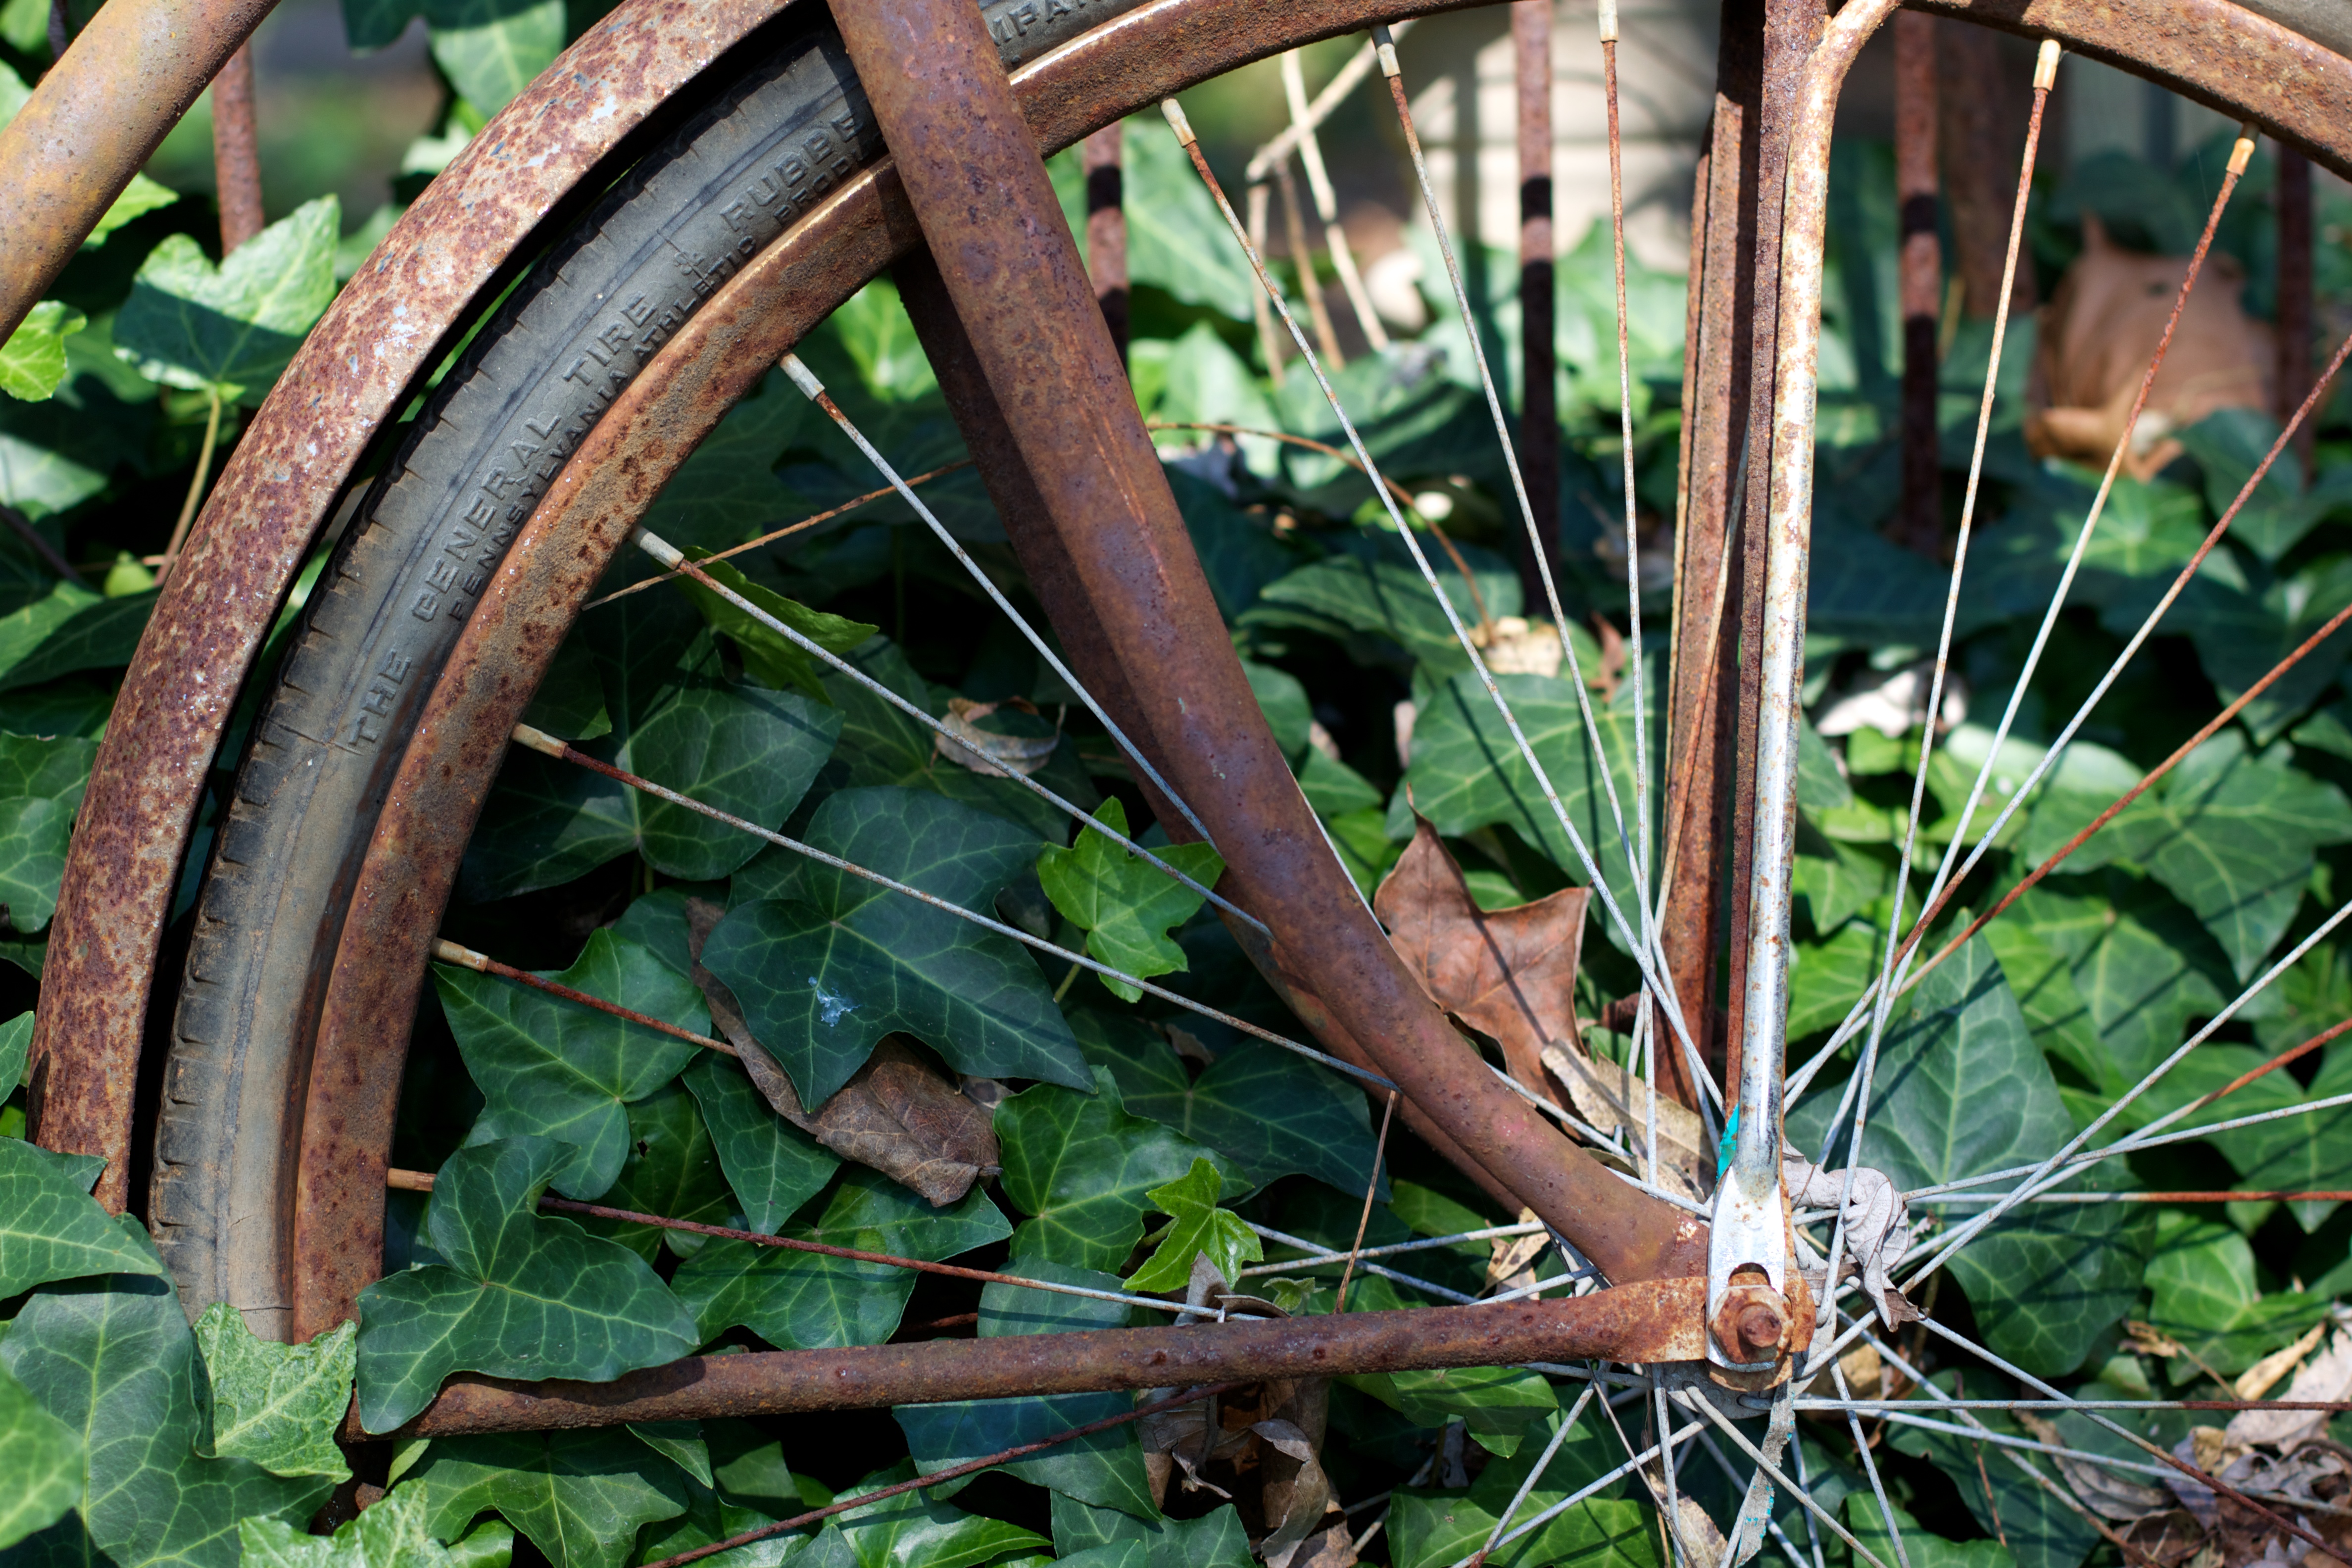
tree, grass, plant, wood, lawn, wheel, leaf, flower, bicycle, green, vehicle, jungle, autumn, soil, botany, garden, woodland, odyssey